John Betjeman Goes by Train

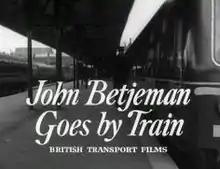
John Betjeman boards the train for his trip to Hunstanton

John Betjeman Goes By Train is a 1962 short documentary film directed by Malcolm Freegard and made by British Transport Films and BBC East Anglia. The 10-minute-long film features future poet laureate John Betjeman as he takes a memorable journey by train from King's Lynn railway station to Hunstanton railway station in Norfolk, pointing out various sights and stopping off at Wolferton station on the Sandringham Estate and Snettisham station, where he extols the virtues of rural branchline stations. An early example of a Betjeman travelogue film, a similar idea was later used for his 1973 documentary "Metro-land".